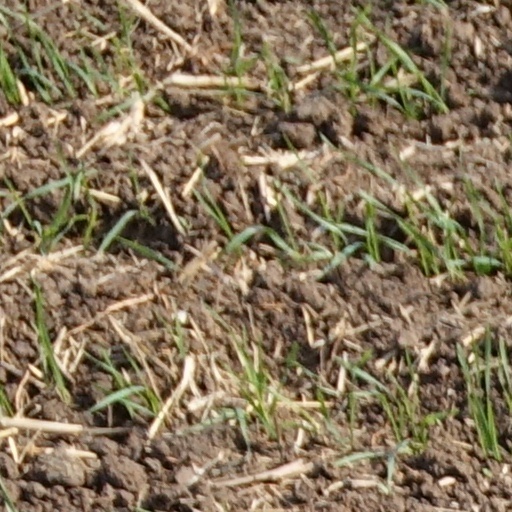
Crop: wheat